Question: Please indicate a possible affordance area of frisbee that can be used for catching
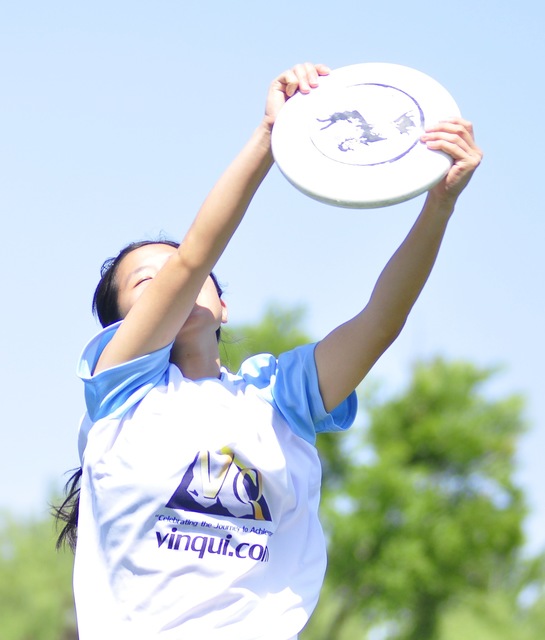
Answer: [264.68, 50.526, 463.177, 210.526]